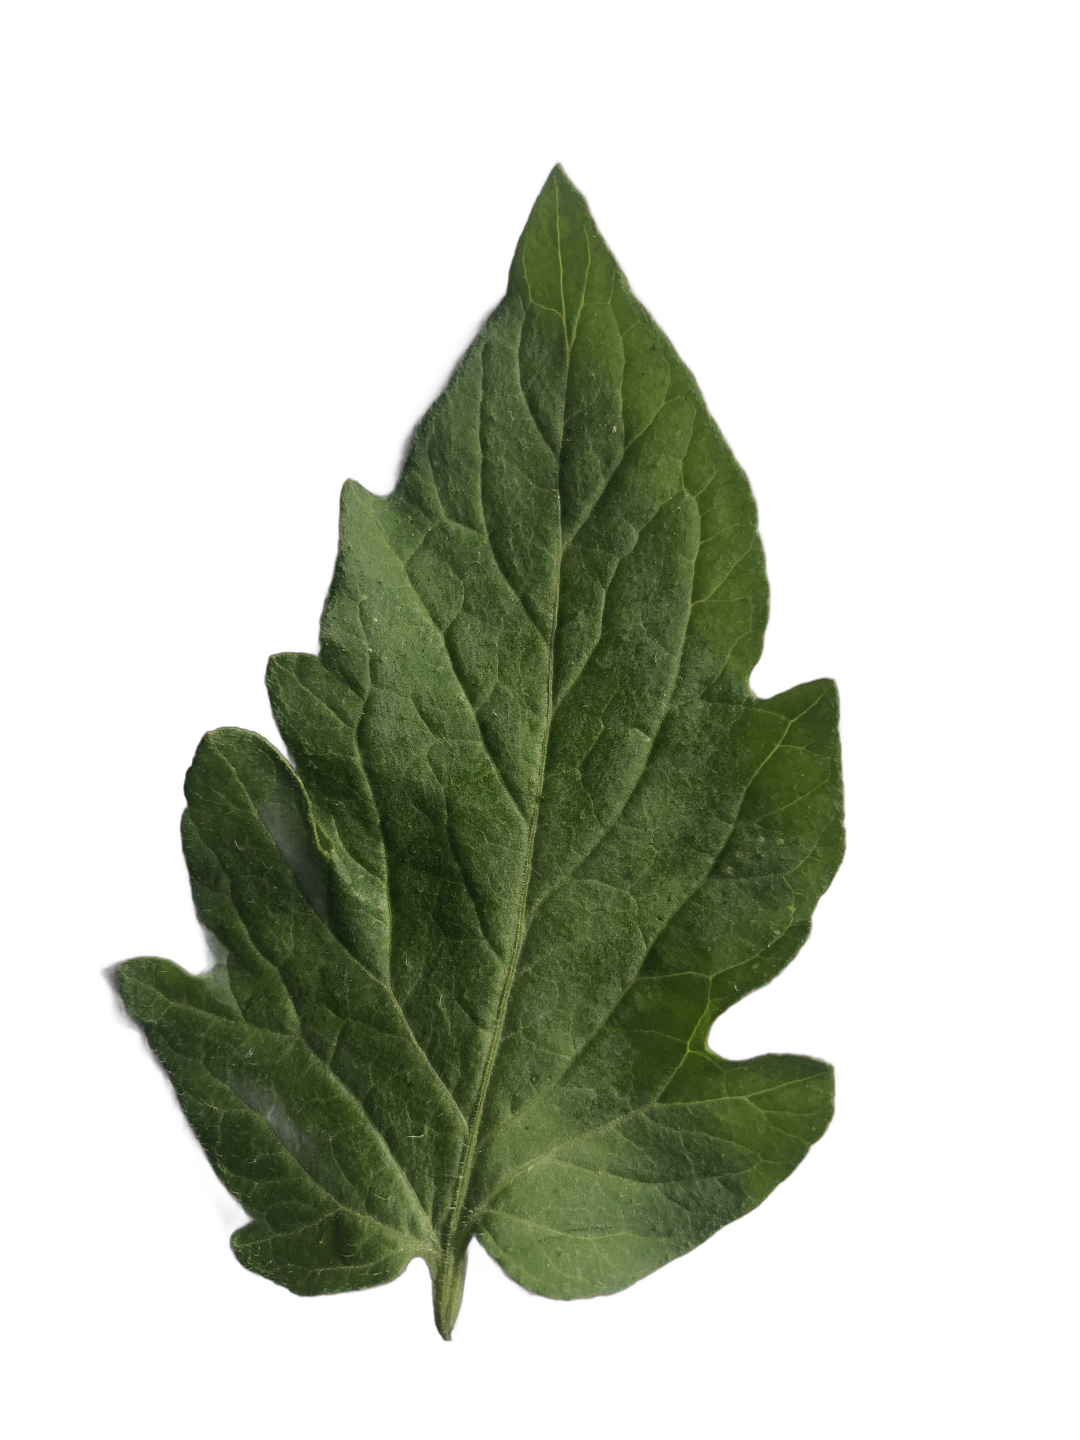
Crop: Tomato
Label: Healthy